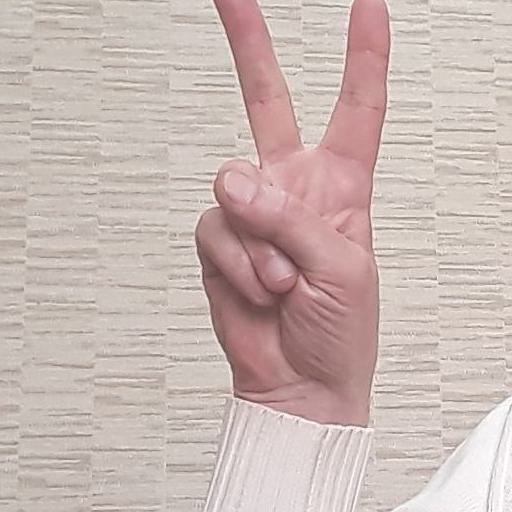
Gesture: peace